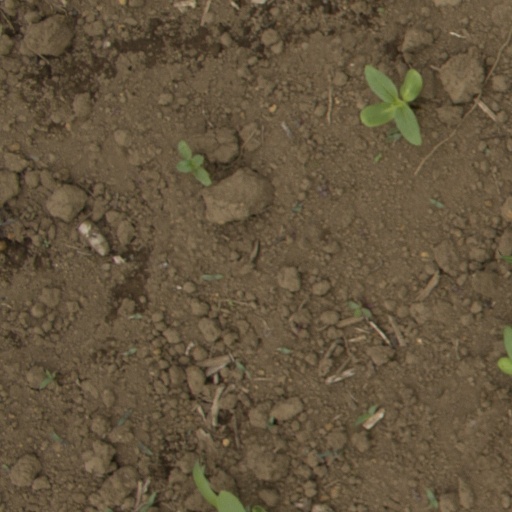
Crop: Jerusalem artichoke